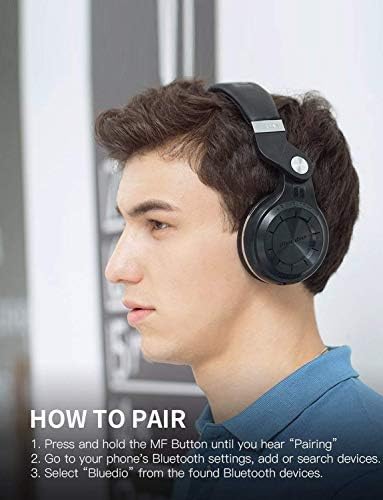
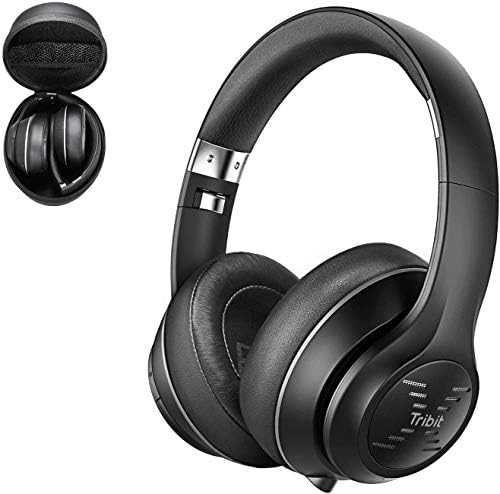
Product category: headphones
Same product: no